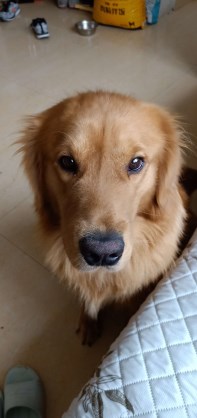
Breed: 5355-n000126-golden_retriever